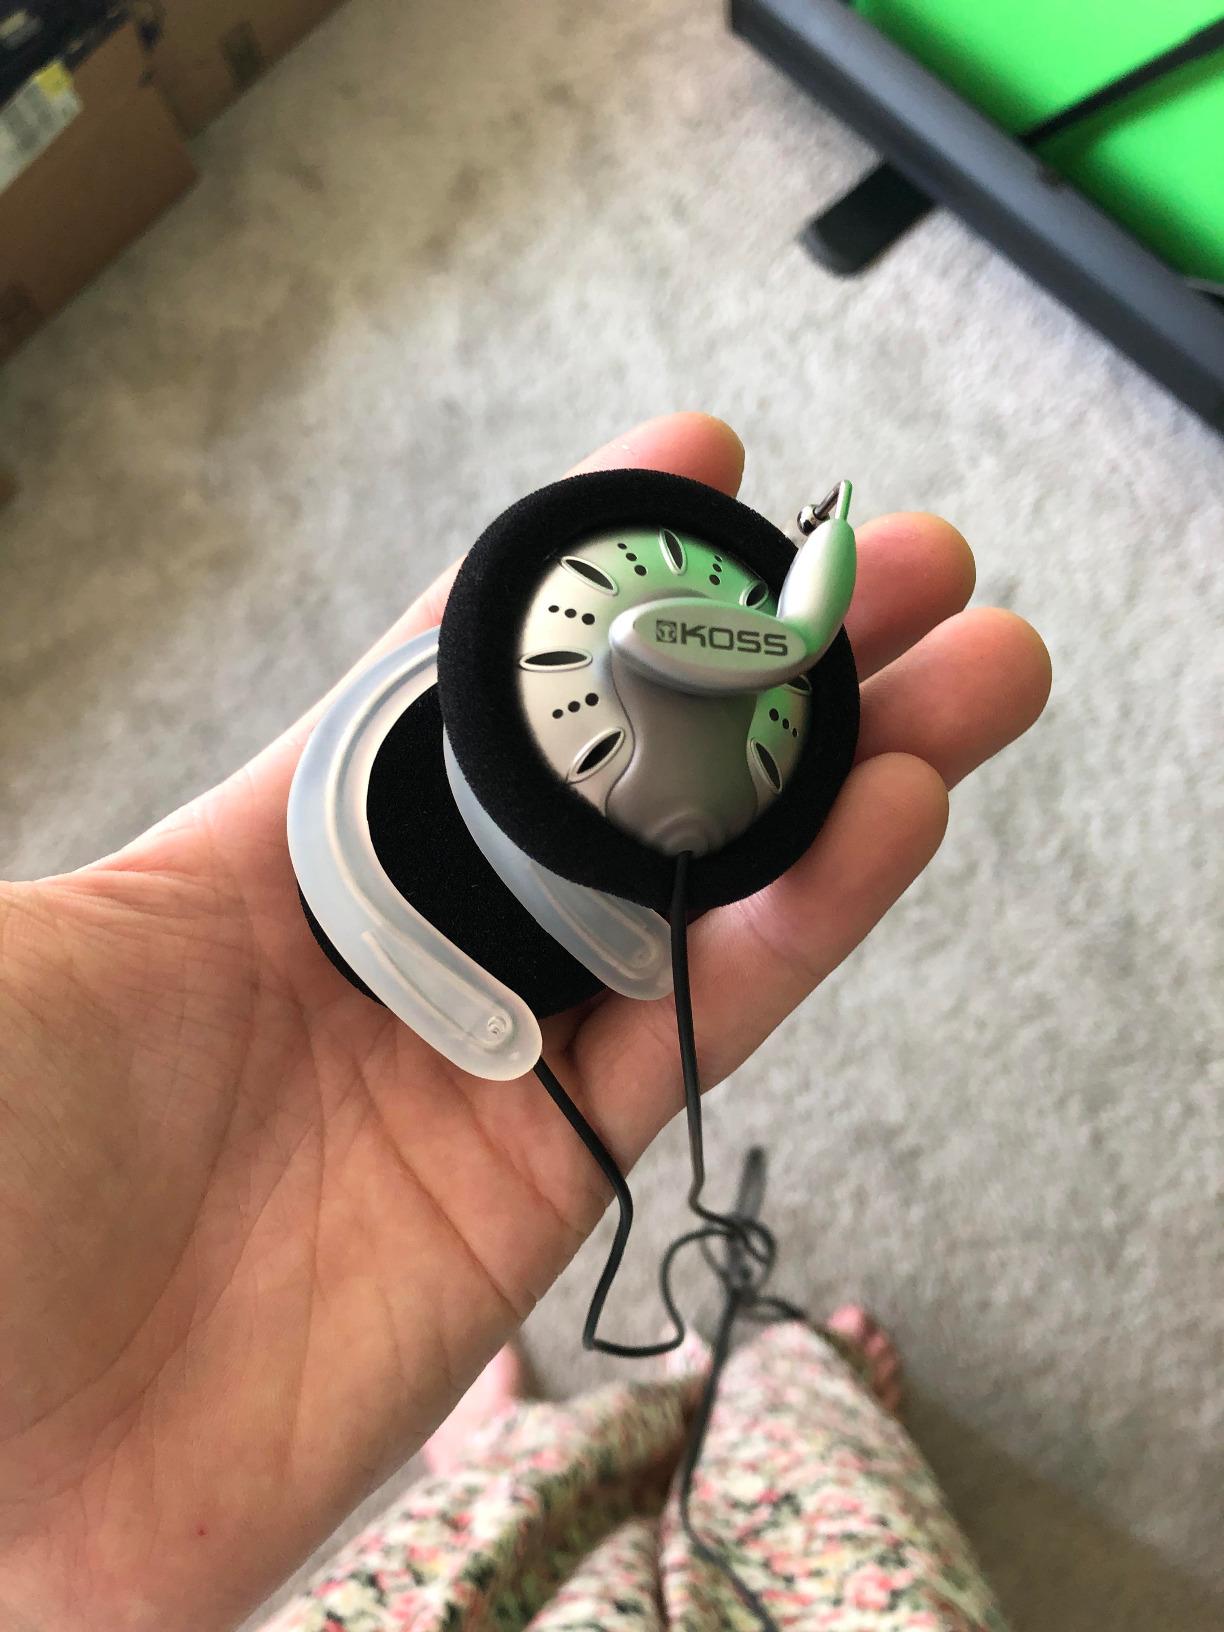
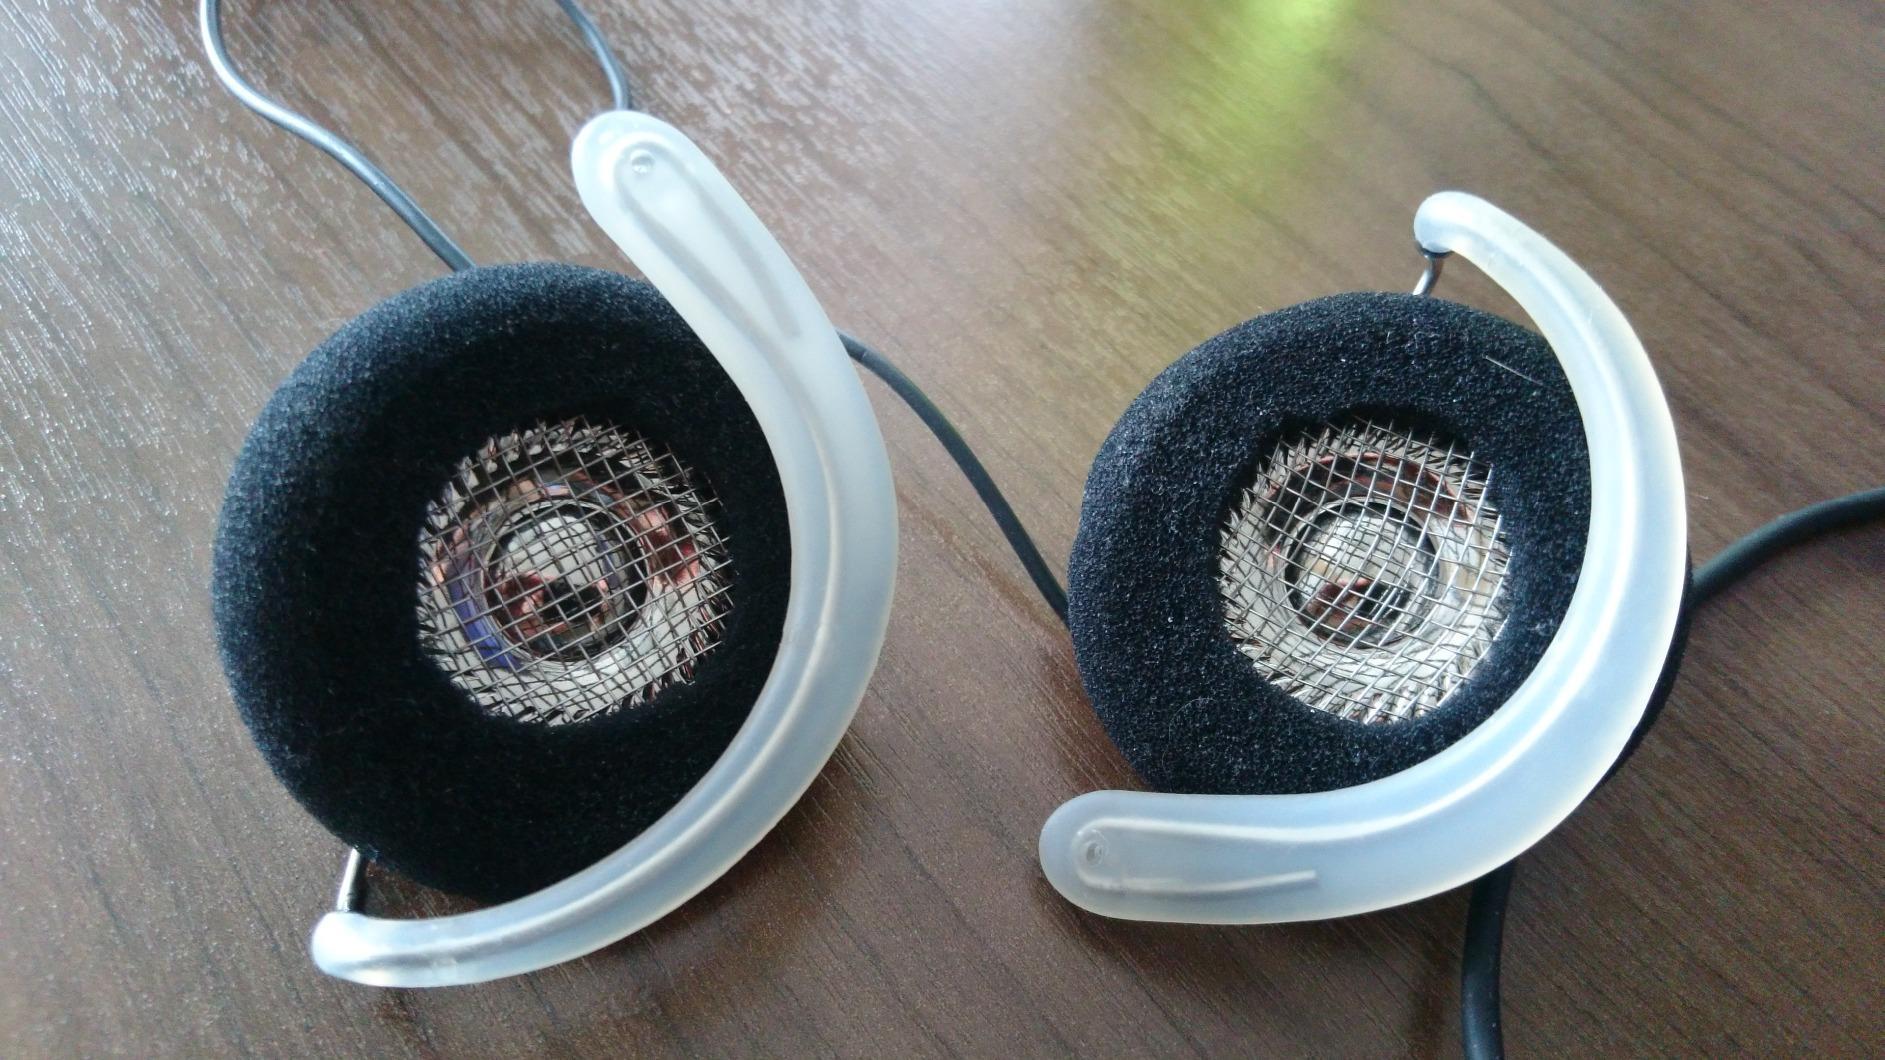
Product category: headphones
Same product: yes